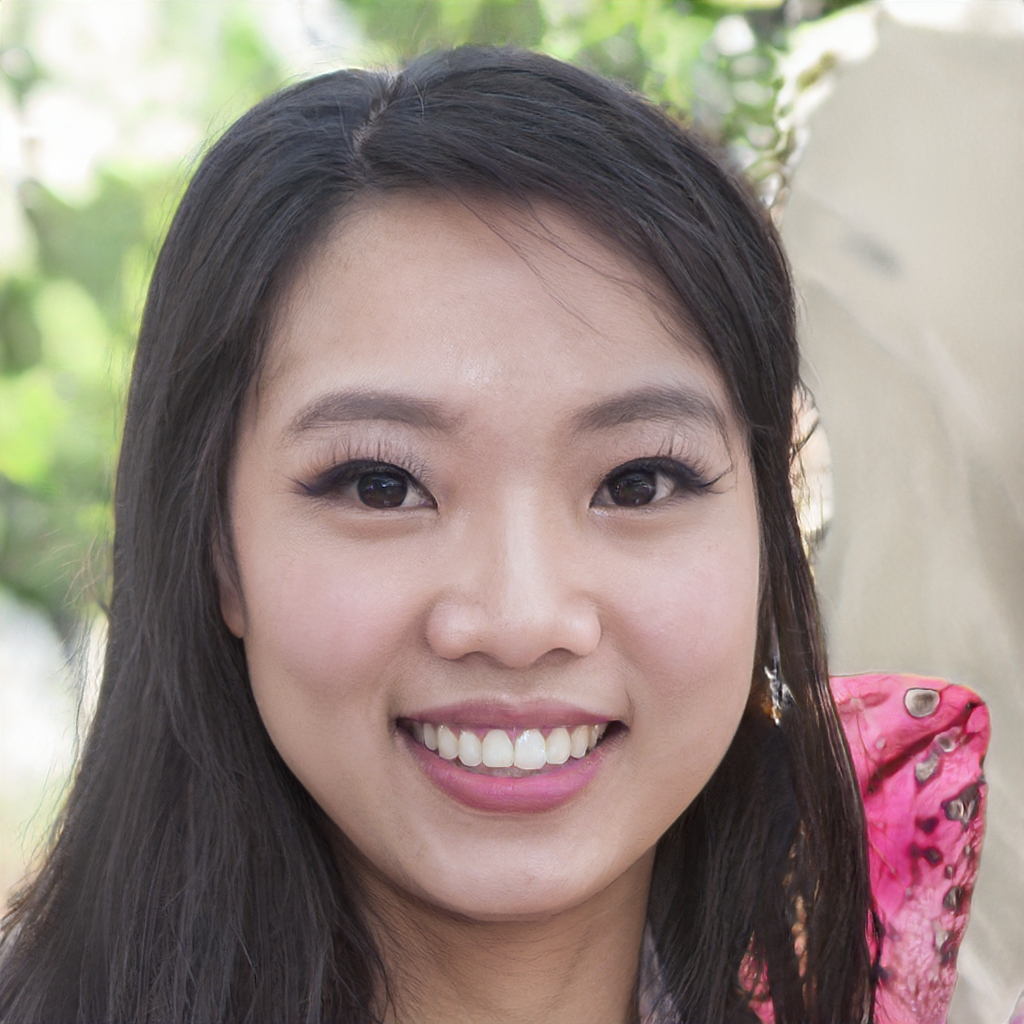
Portrait style: Real Portrait